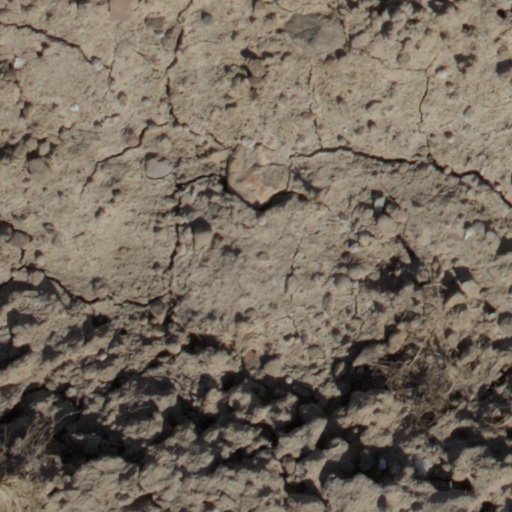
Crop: wheat